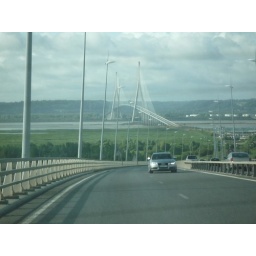
The Pont de Normandie, road bridge that spans the river Seine linking Le Havre to Honfleur in Normandy